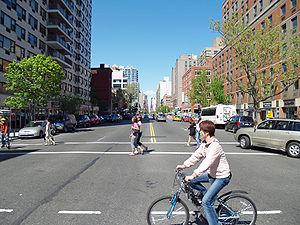
La Troisième Avenue est une avenue de l'arrondissement de Manhattan à New York.